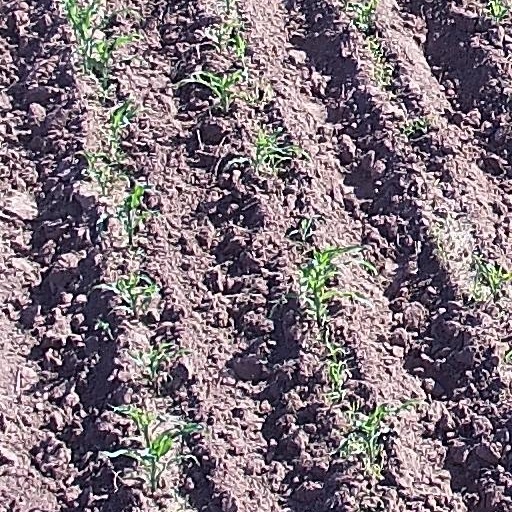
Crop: maize; corn